Territorial evolution of Germany

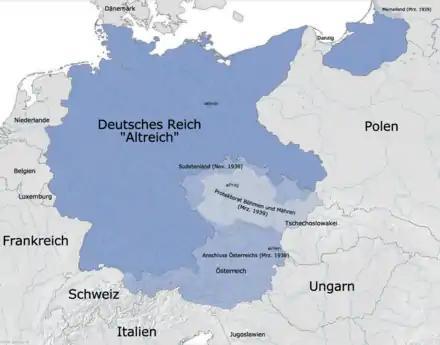
Germany in 1939 before the start of World War II

On 13 March 1939, Nazi armies entered Prague and proceeded to occupy the remainder of Bohemia and Moravia, which was transformed into a protectorate of the Reich. The eastern half of the country, Slovakia, became a separate pro-Nazi state, the Slovak Republic.